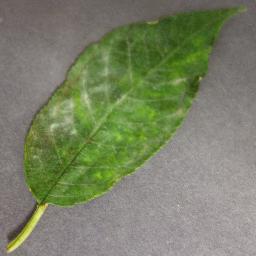
Label: Cherry___Powdery_mildew